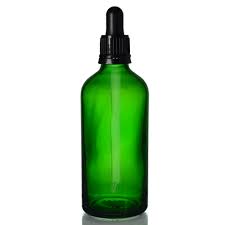
Waste category: glass